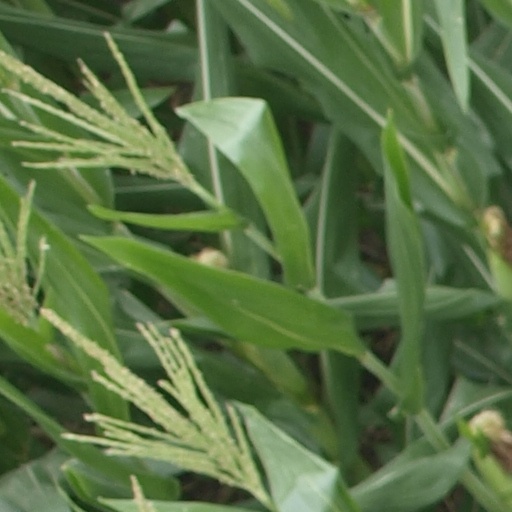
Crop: maize; corn